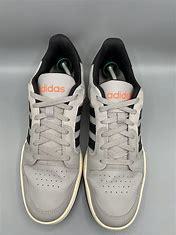
Brand: adidas
Model: NEO Entrap Skate